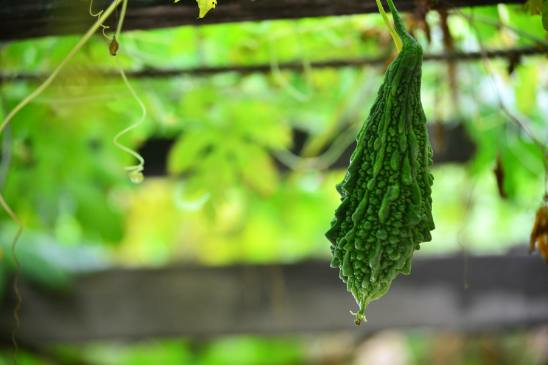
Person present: No